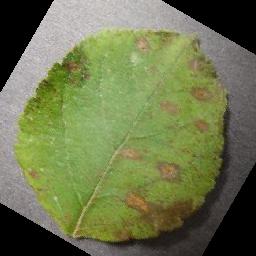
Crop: apple
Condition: cedar_rust